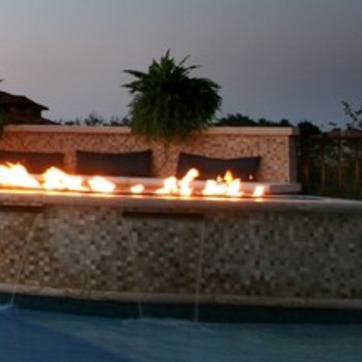
Material: other